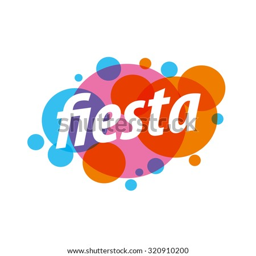
abstract colorful vector logo for a holiday